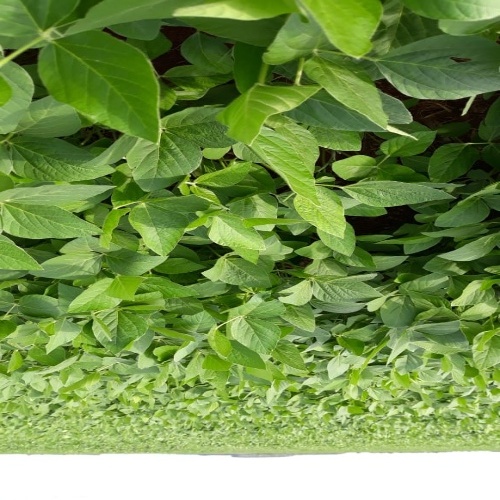
Label: Healthy